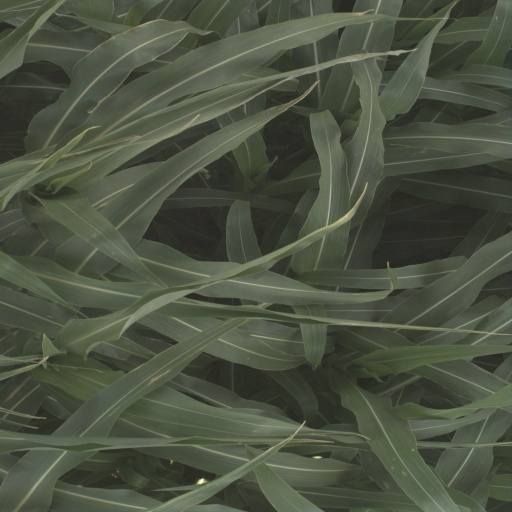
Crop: sorghum